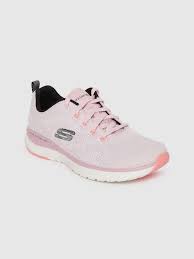
Label: Sneaker